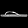
Label: Sandal